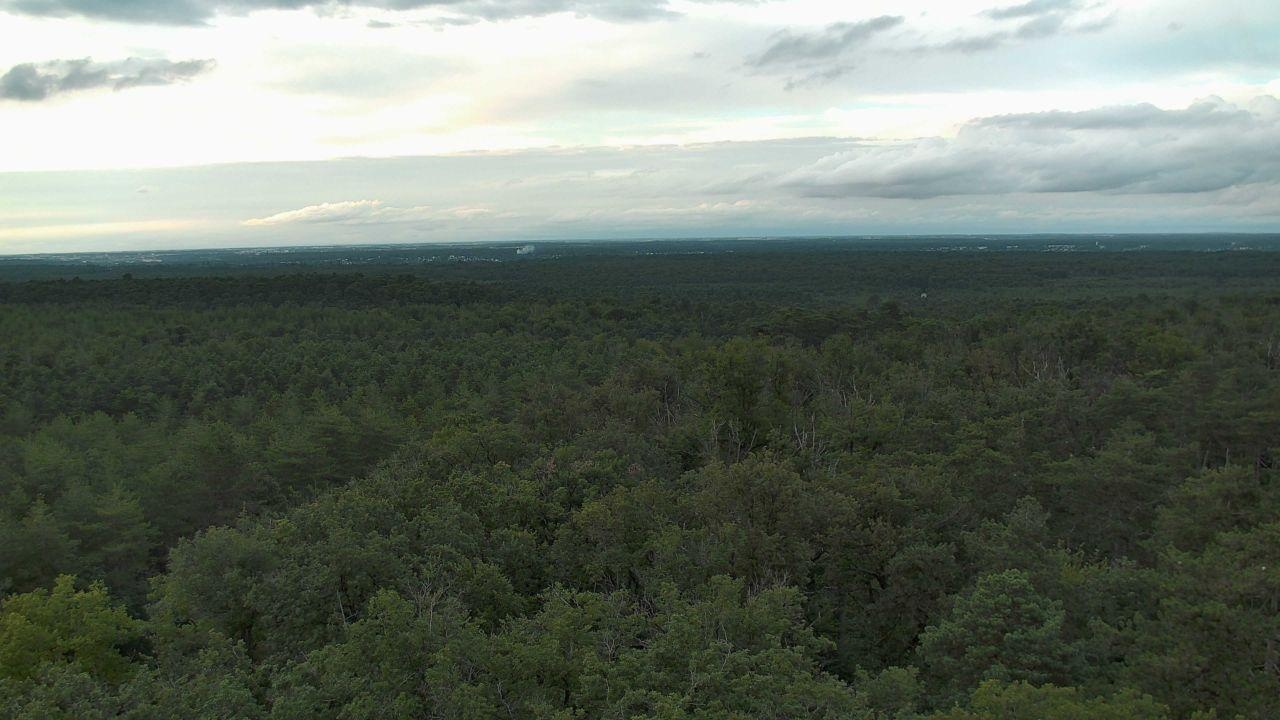
Fire: no
Smoke: yes